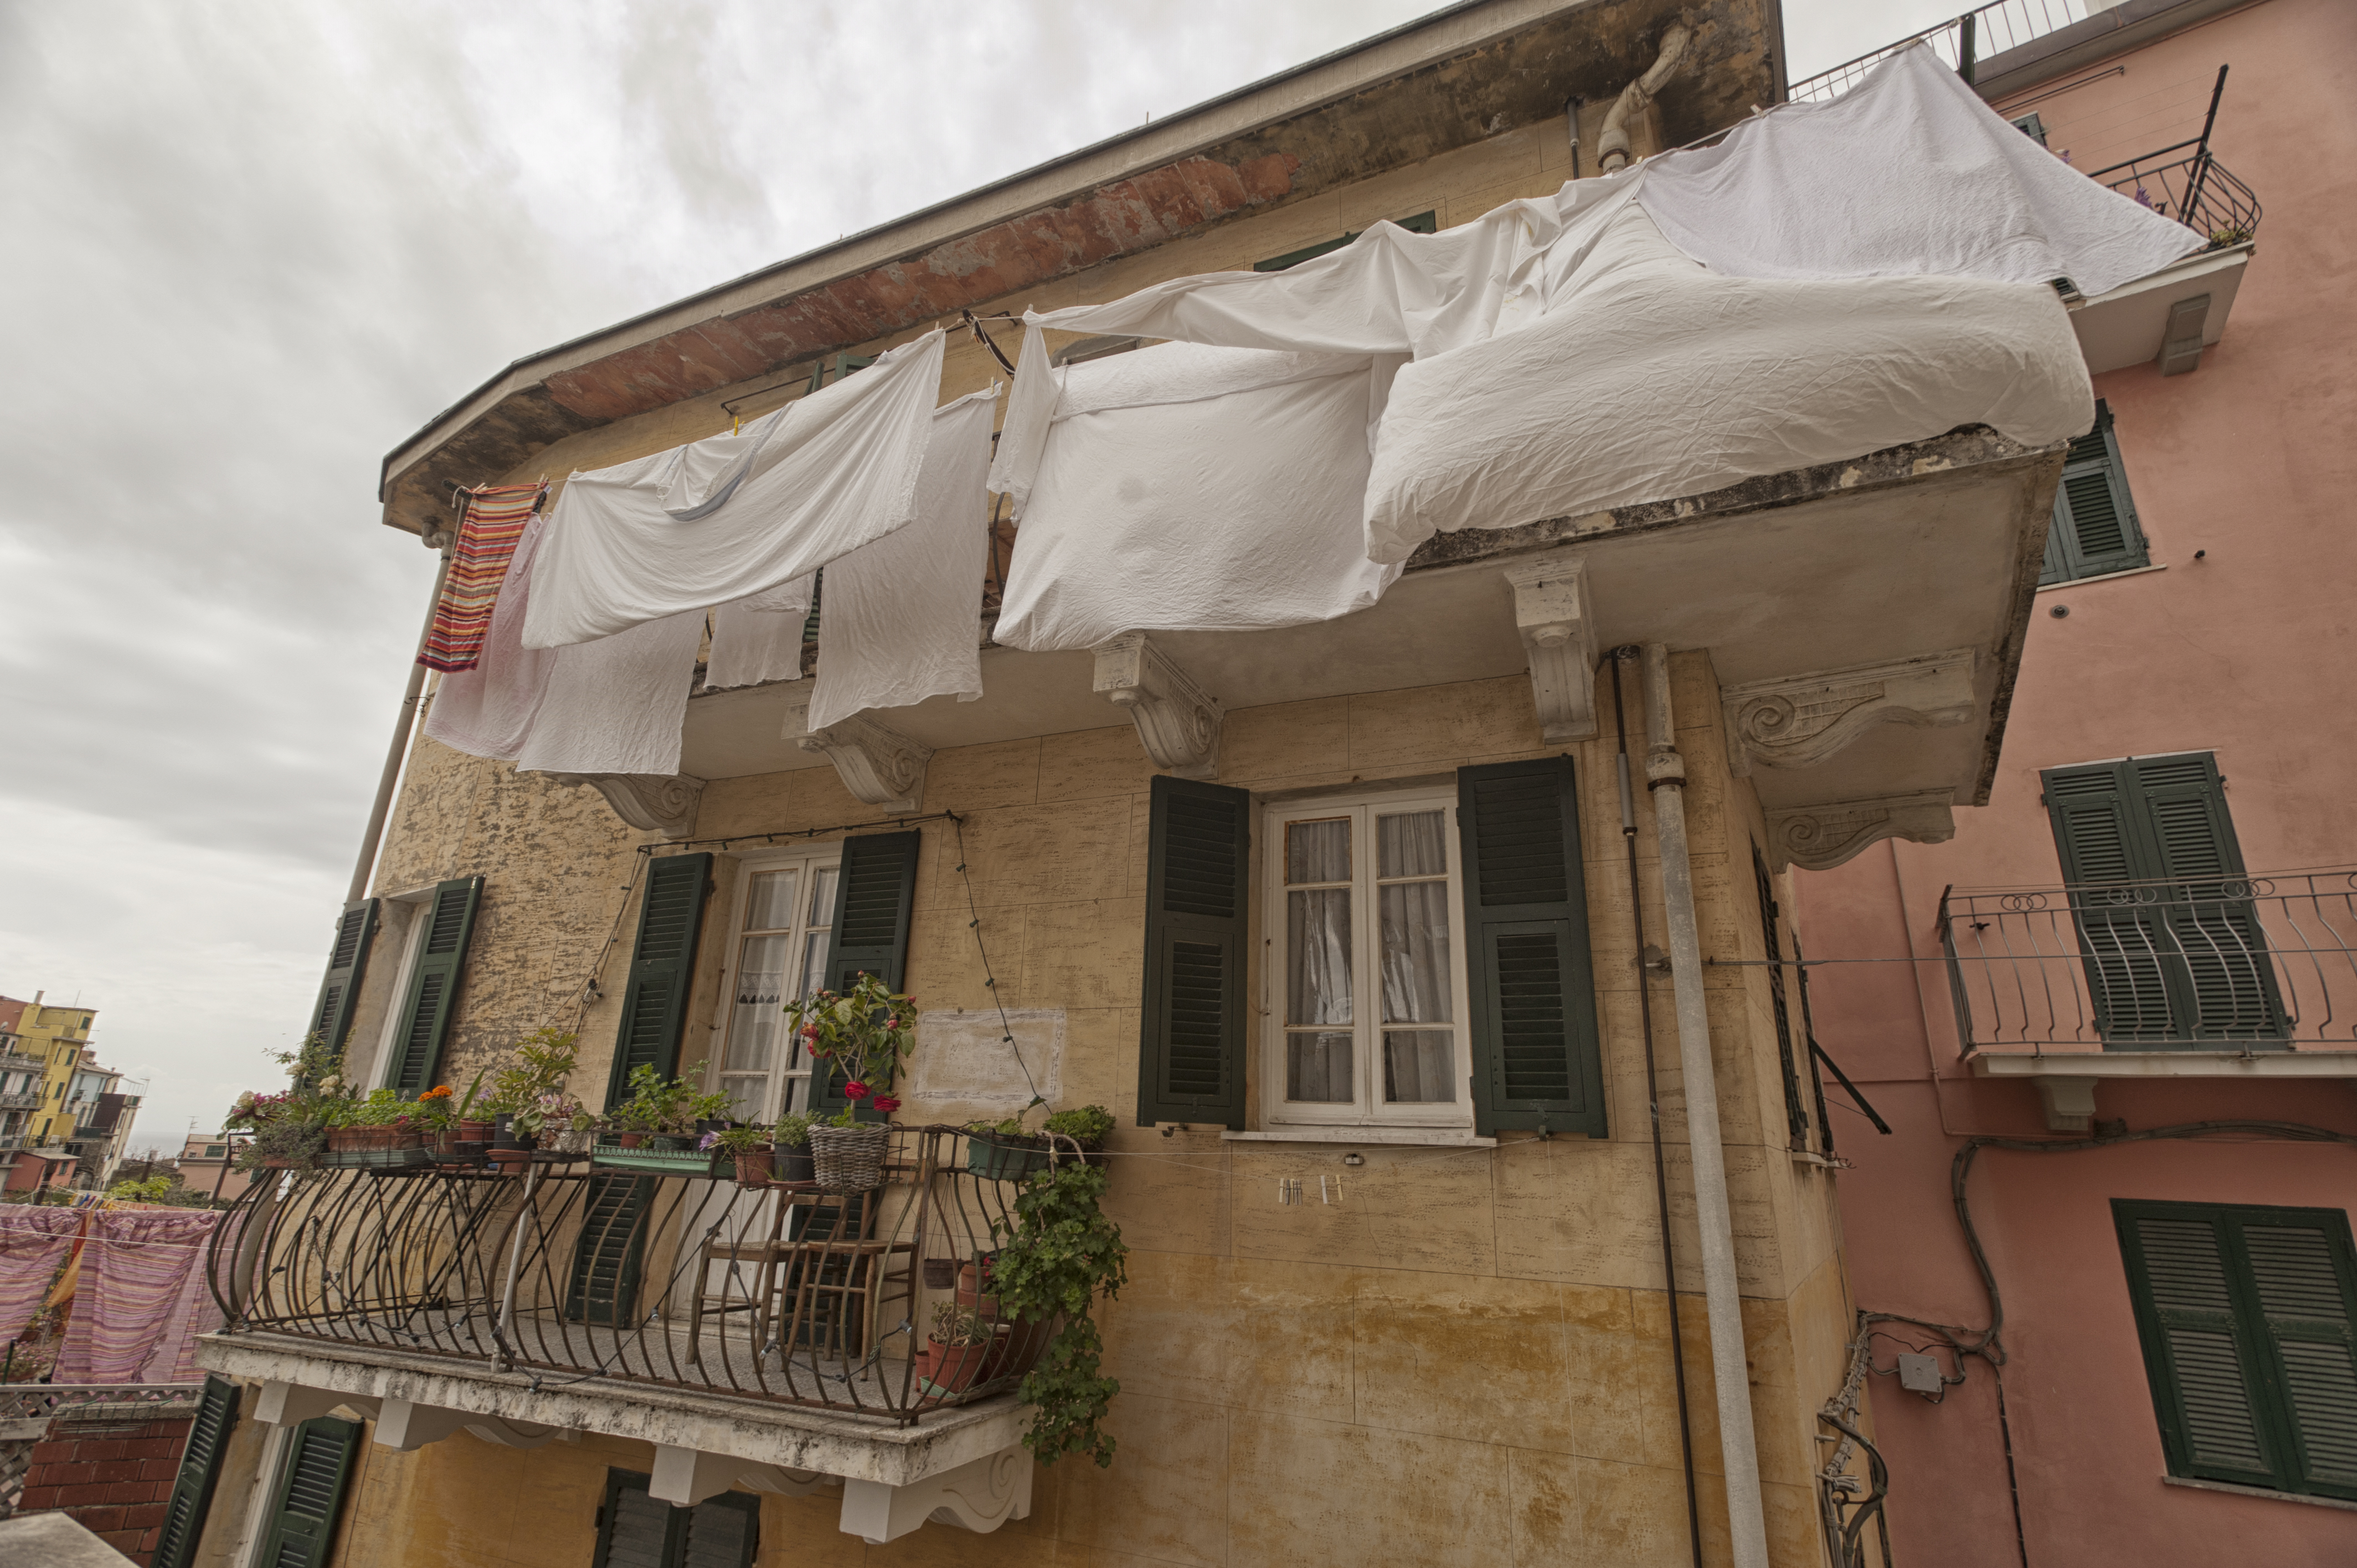
house, town, roof, home, village, balcony, cottage, italy, facade, property, cinqueterre, estate, neighbourhood